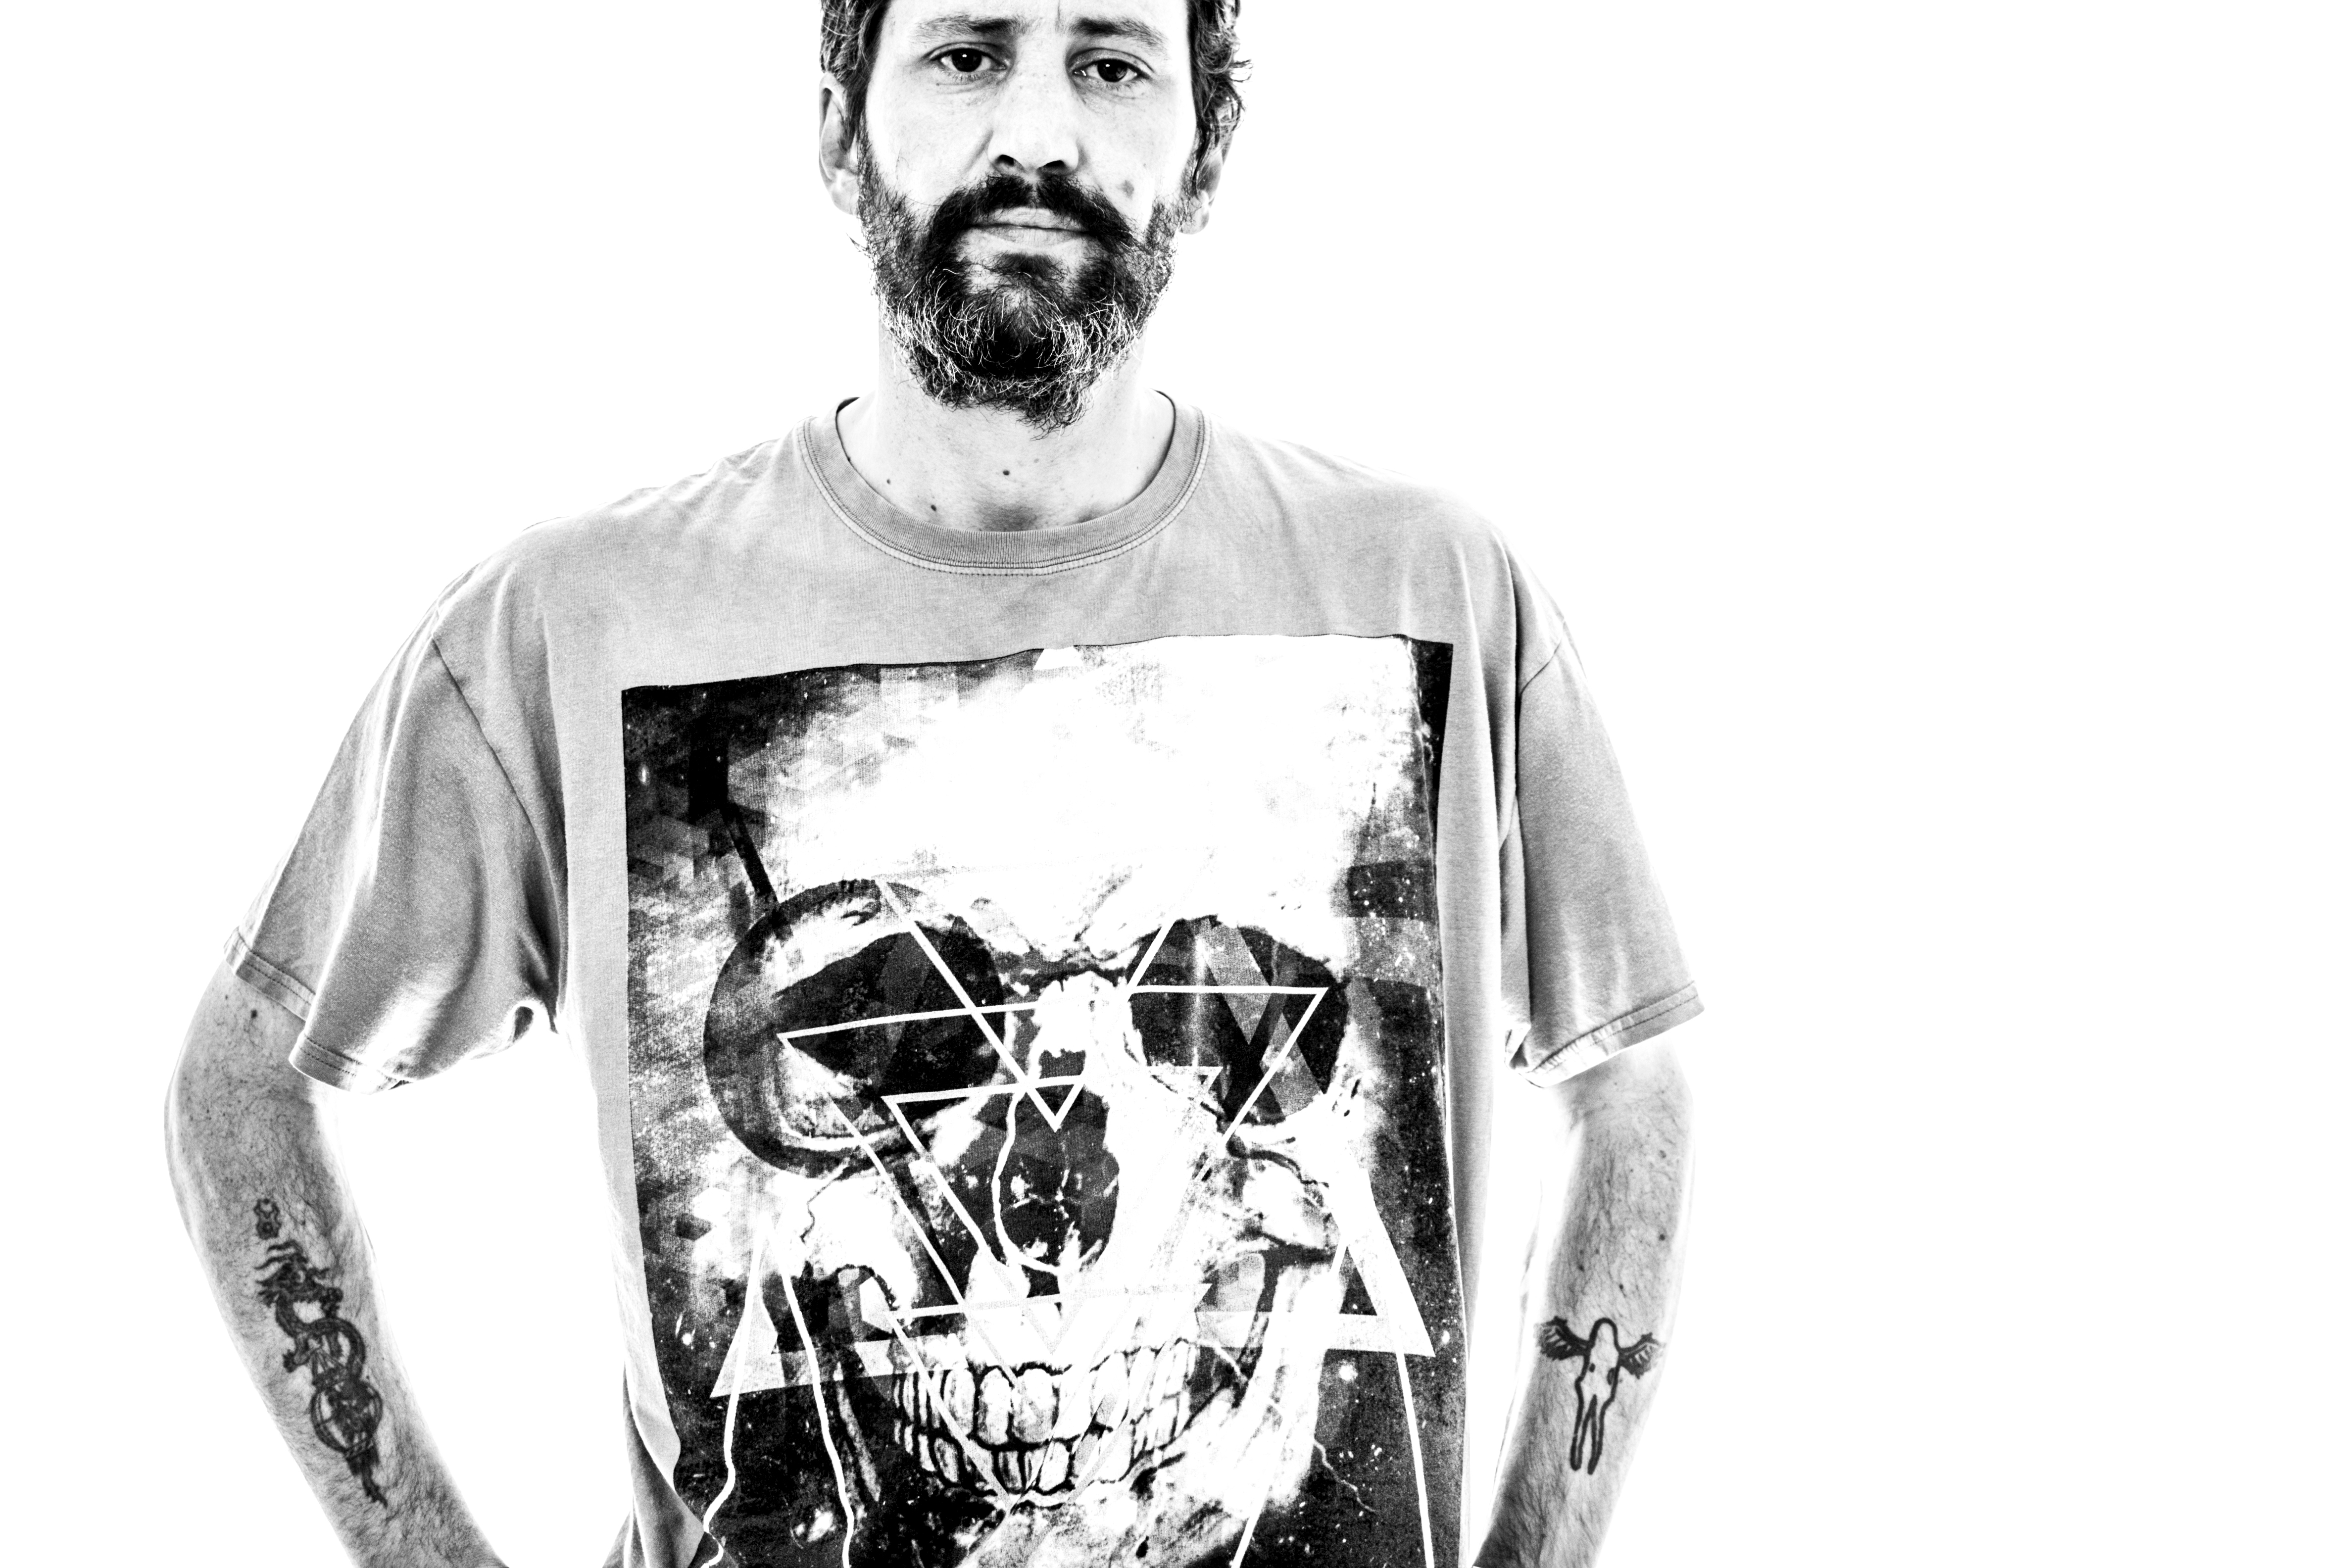
black and white, clothing, uk, sketch, drawing, peterborough, t shirt, monochrome photography